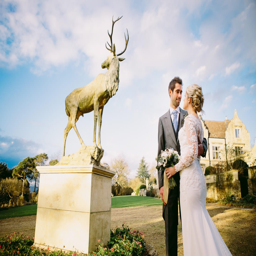
a bride and groom portrait in front